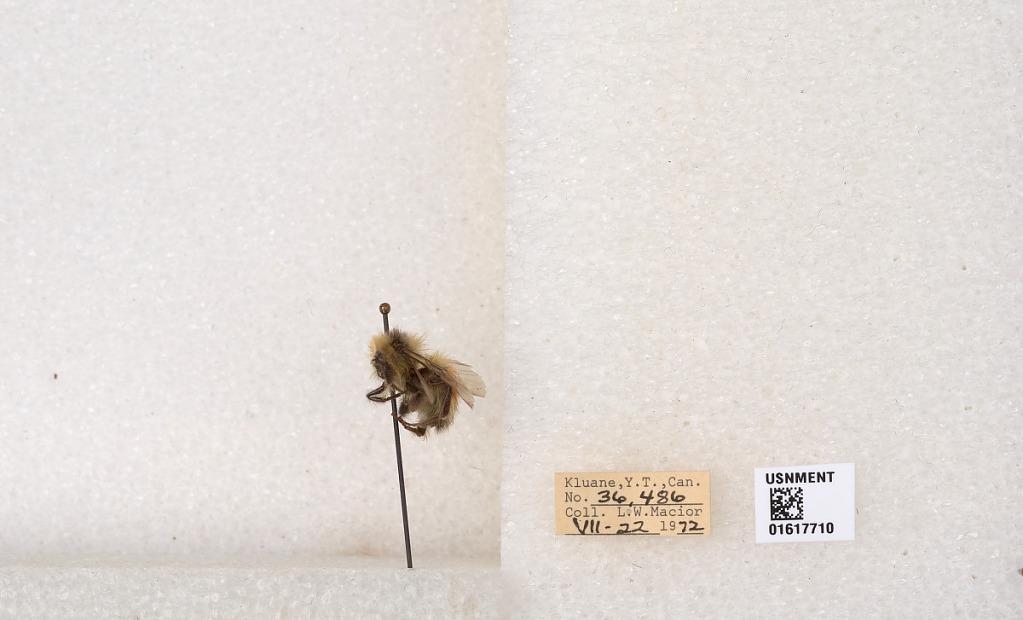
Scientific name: Bombus (Pyrobombus) sylvicola Kirby
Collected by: L. Macior
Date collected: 1972-7-22
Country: Canada
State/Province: Yukon Teritory
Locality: Kluane National Park and Reserve
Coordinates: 60.7493, -139.504